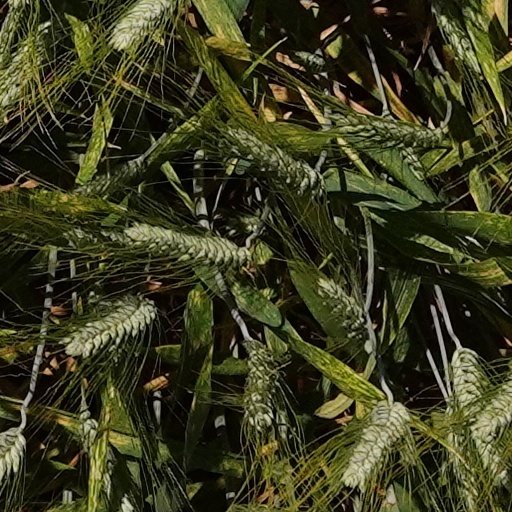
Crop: wheat